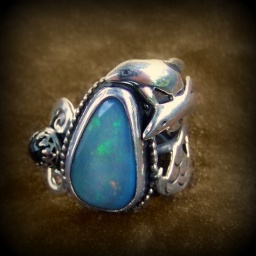
Amphitrite Dolphin ring black opal set in Sterling silver With green T